POTEB

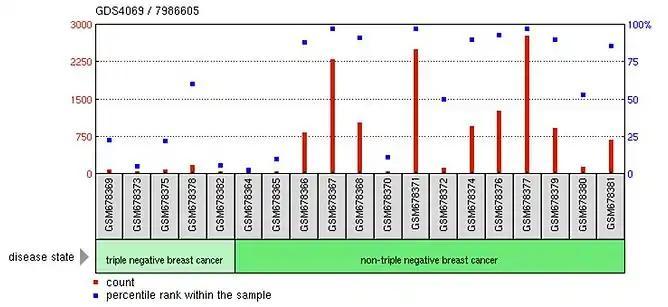
This graph compares POTEB expression in different types of breast cancer tissue.

Some studies have used POTEB probes to study the expression of POTEB in the human brain. However, the only region with notable POTEB expression is the cerebellar cortex, responsible for motor function and some cognitive functions.